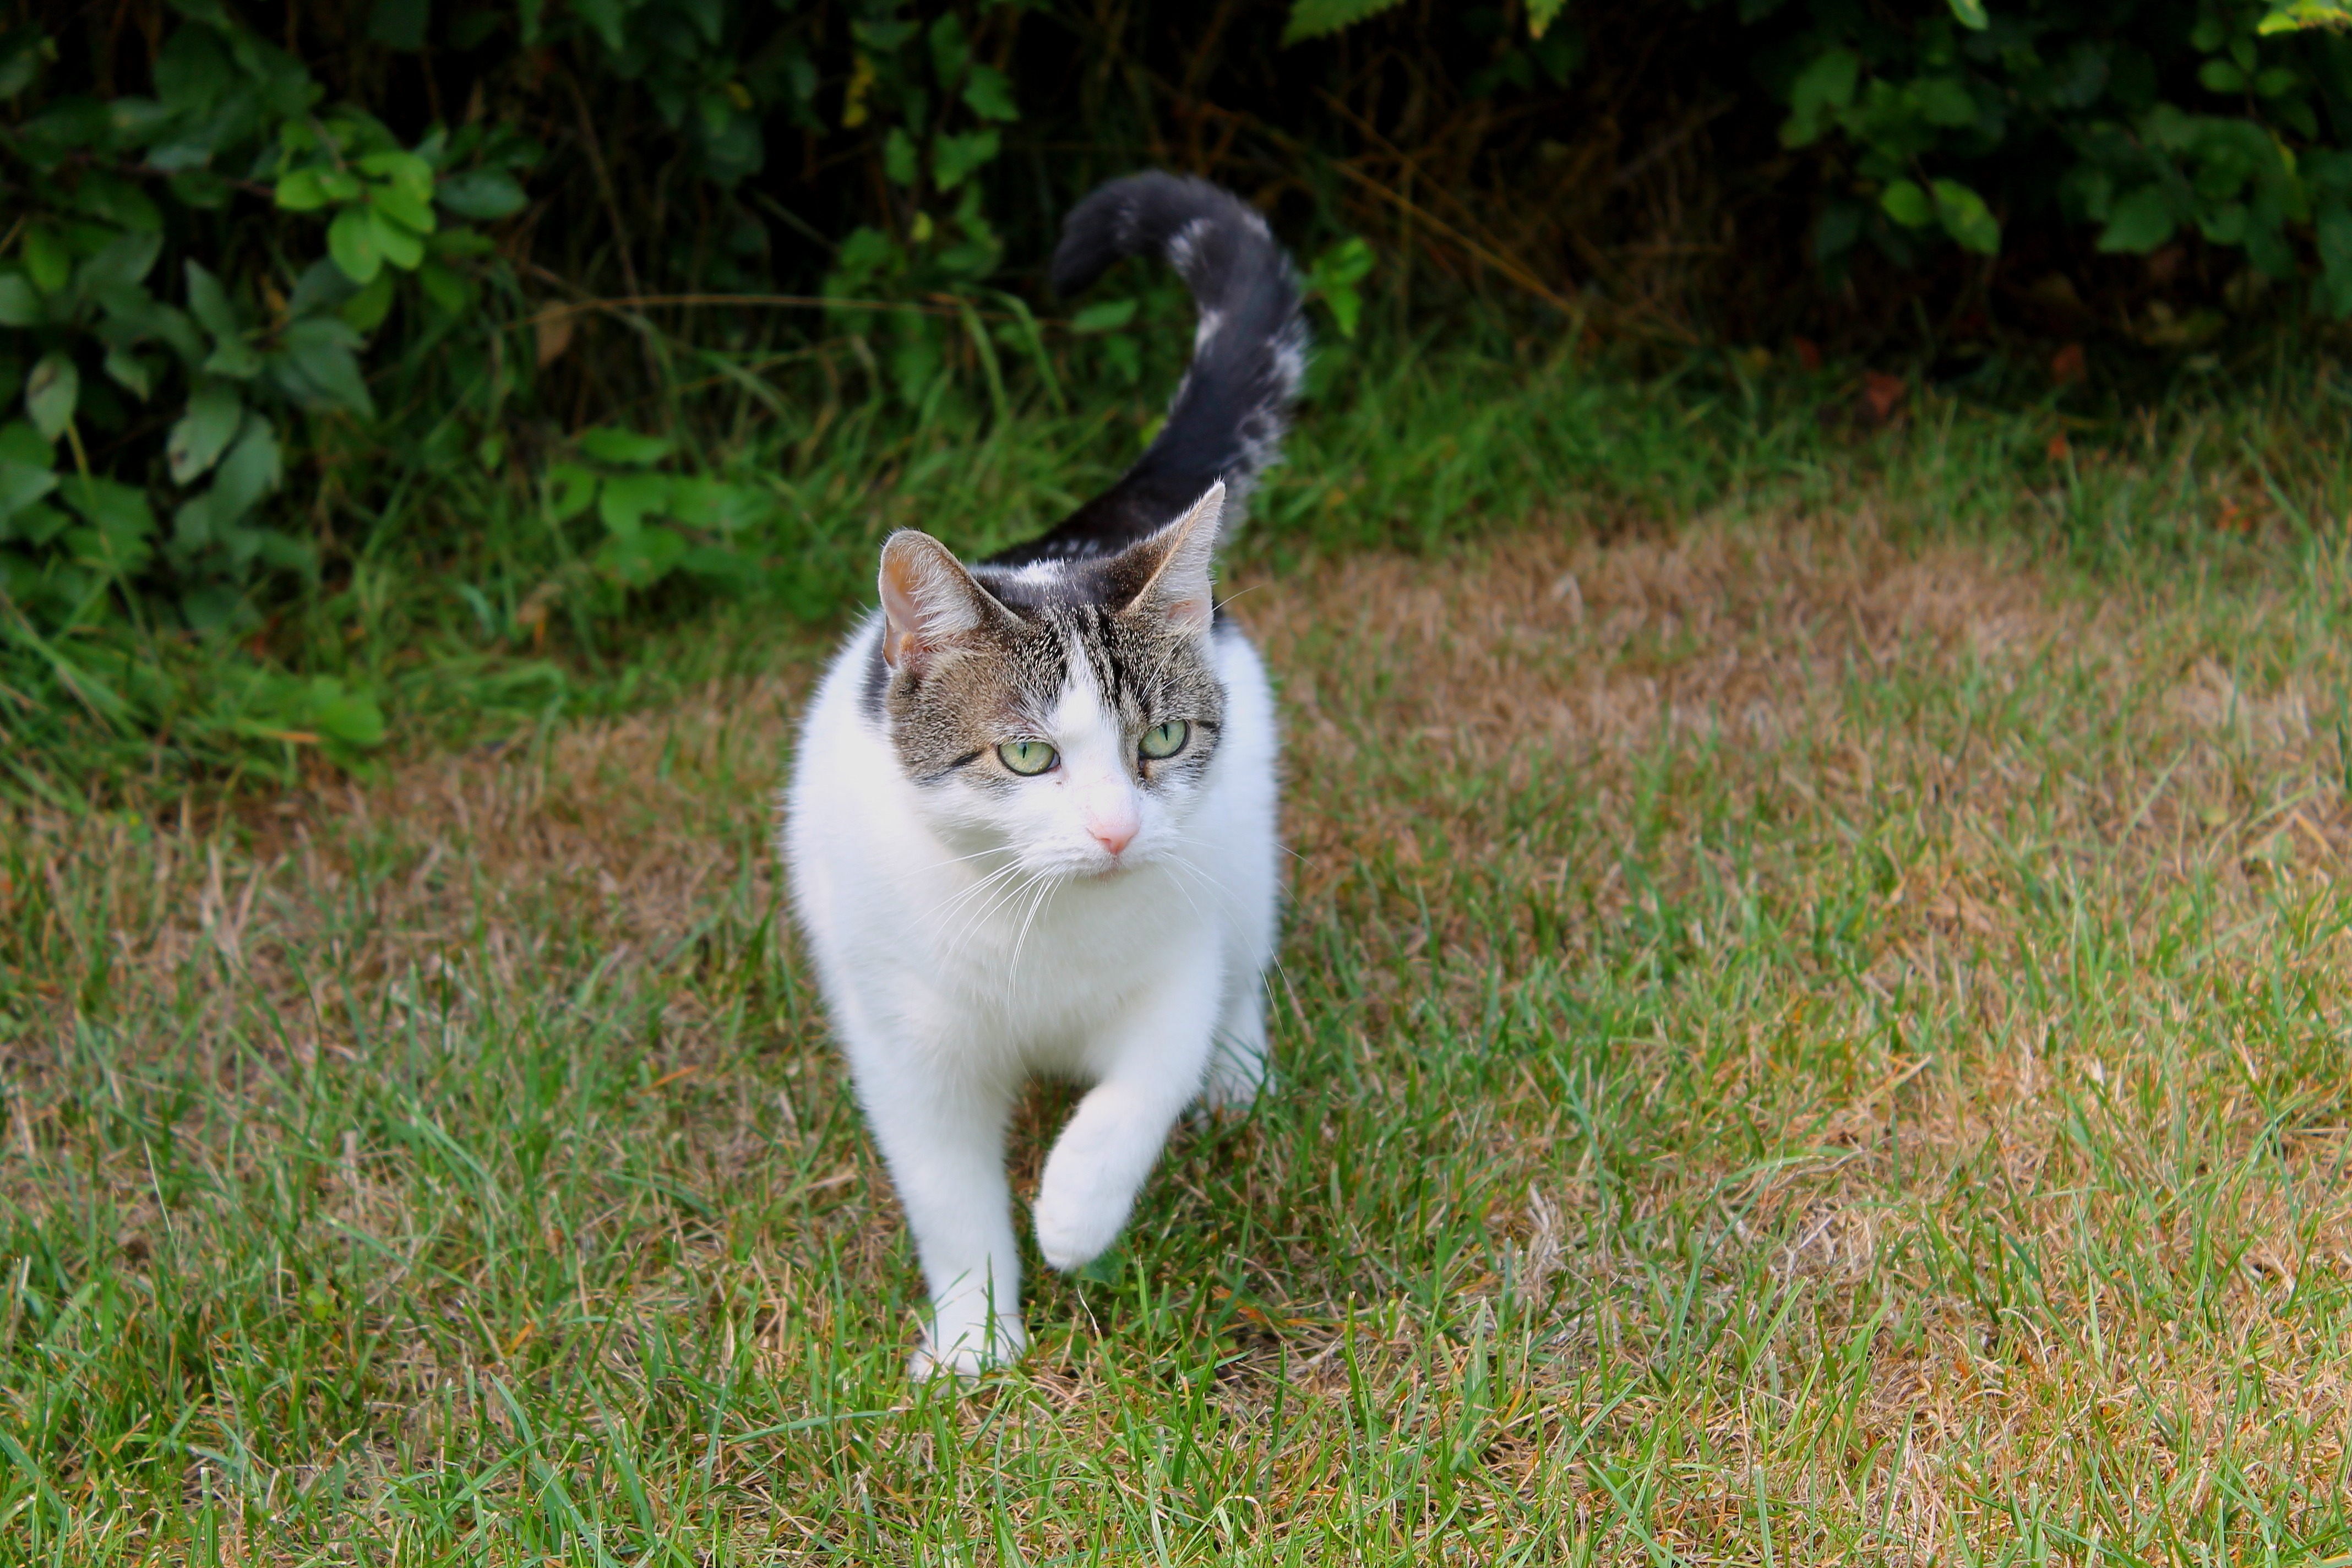
nature, grass, cat, mammal, fauna, pets, spotted, whiskers, animals, vertebrate, domestic cat, psychiatric, small to medium sized cats, cat like mammal